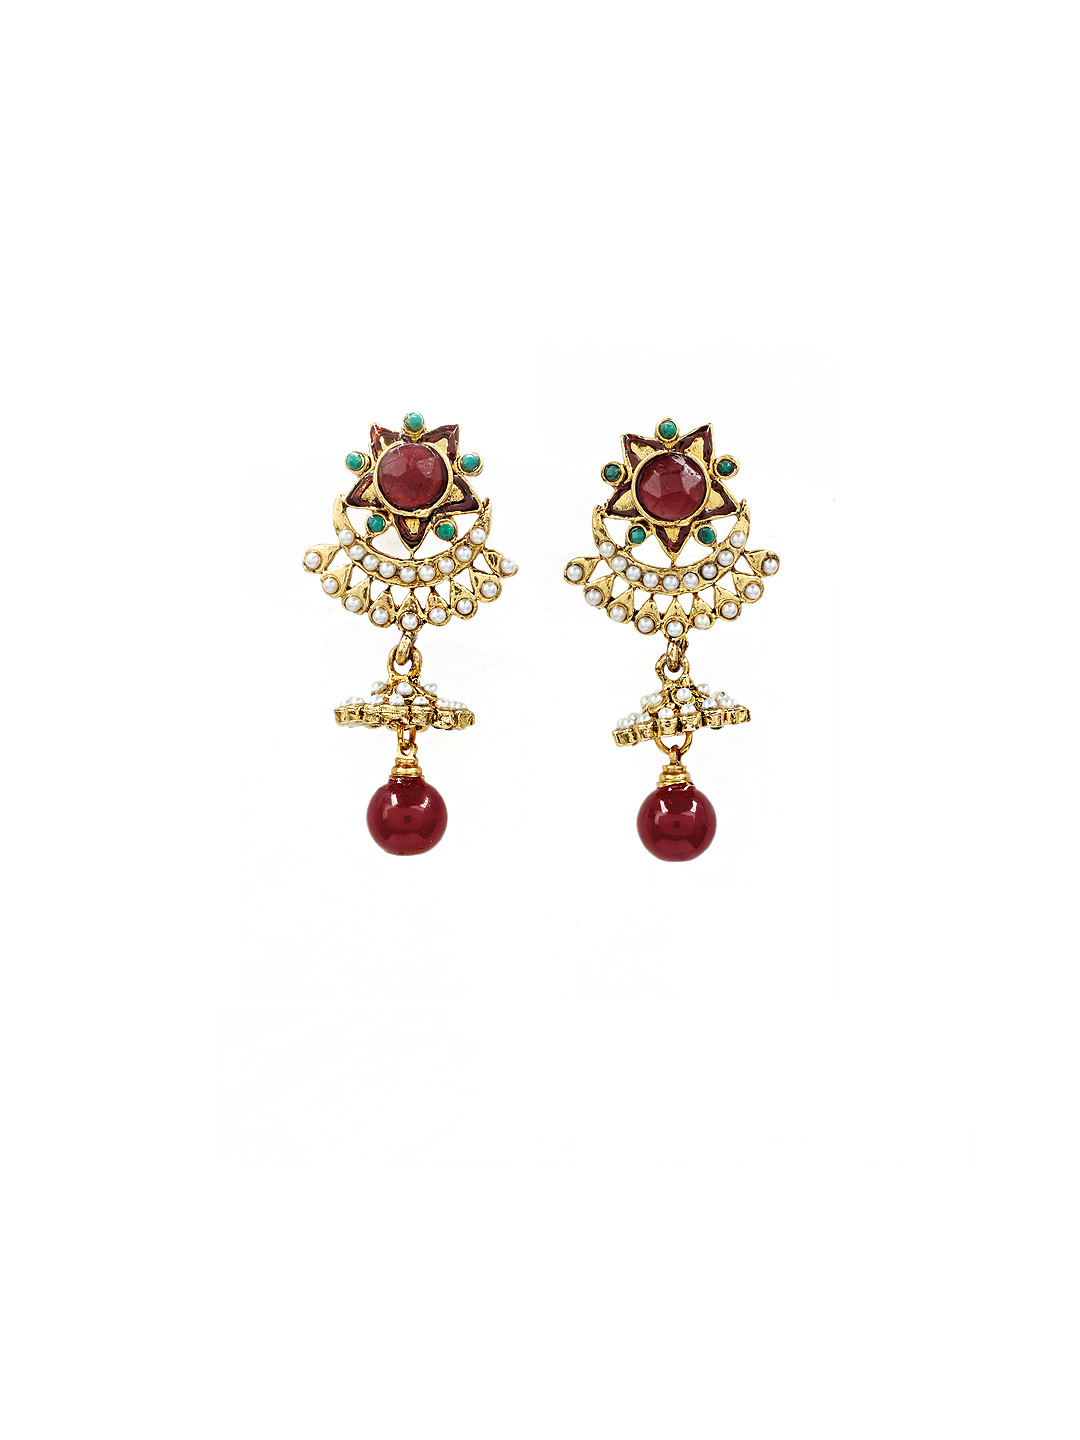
Royal Diadem Magenta Earrings
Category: Accessories / Jewellery / Earrings
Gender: Women
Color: Magenta
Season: Fall 2012
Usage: Ethnic